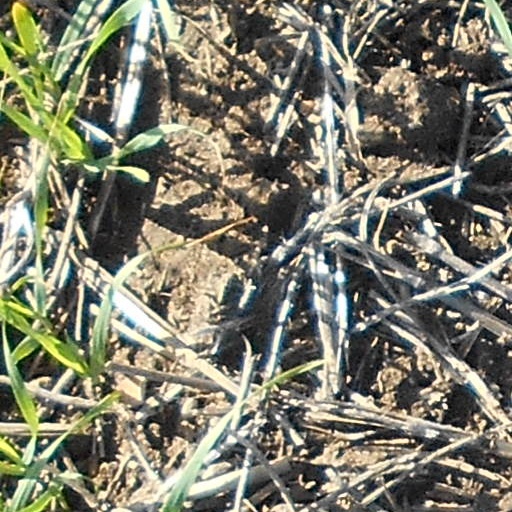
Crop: wheat